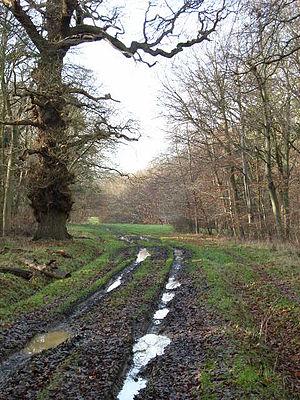
Le Windsor Great Park, c'est-à-dire en français : le « Grand Parc de Windsor » est un énorme parc réservé aux cerfs et un domaine royal de 2 020 hectares, au sud de la ville de Windsor sur la frontière du Berkshire et du Surrey en Angleterre. Le parc fut, pendant des siècles, le terrain de chasse privé du château de Windsor et date originairement du milieu du XIIIᵉ siècle. Aujourd'hui, en grande partie ouvert au public, les espaces verts sont un lieu populaire de loisirs pour les habitants des banlieues de l'ouest londonien.